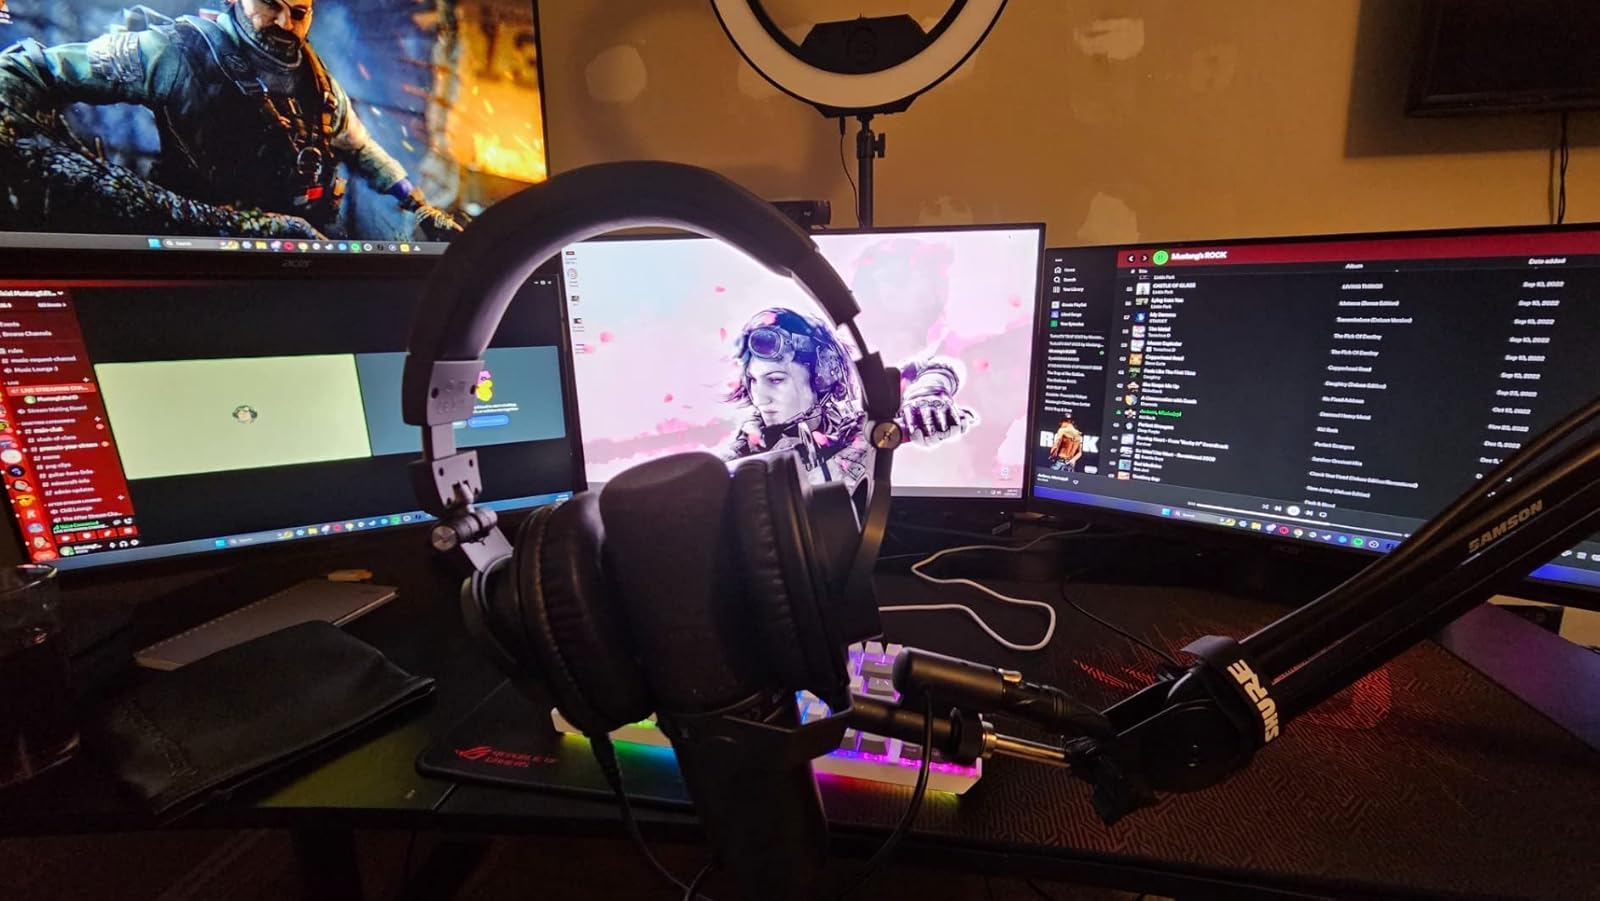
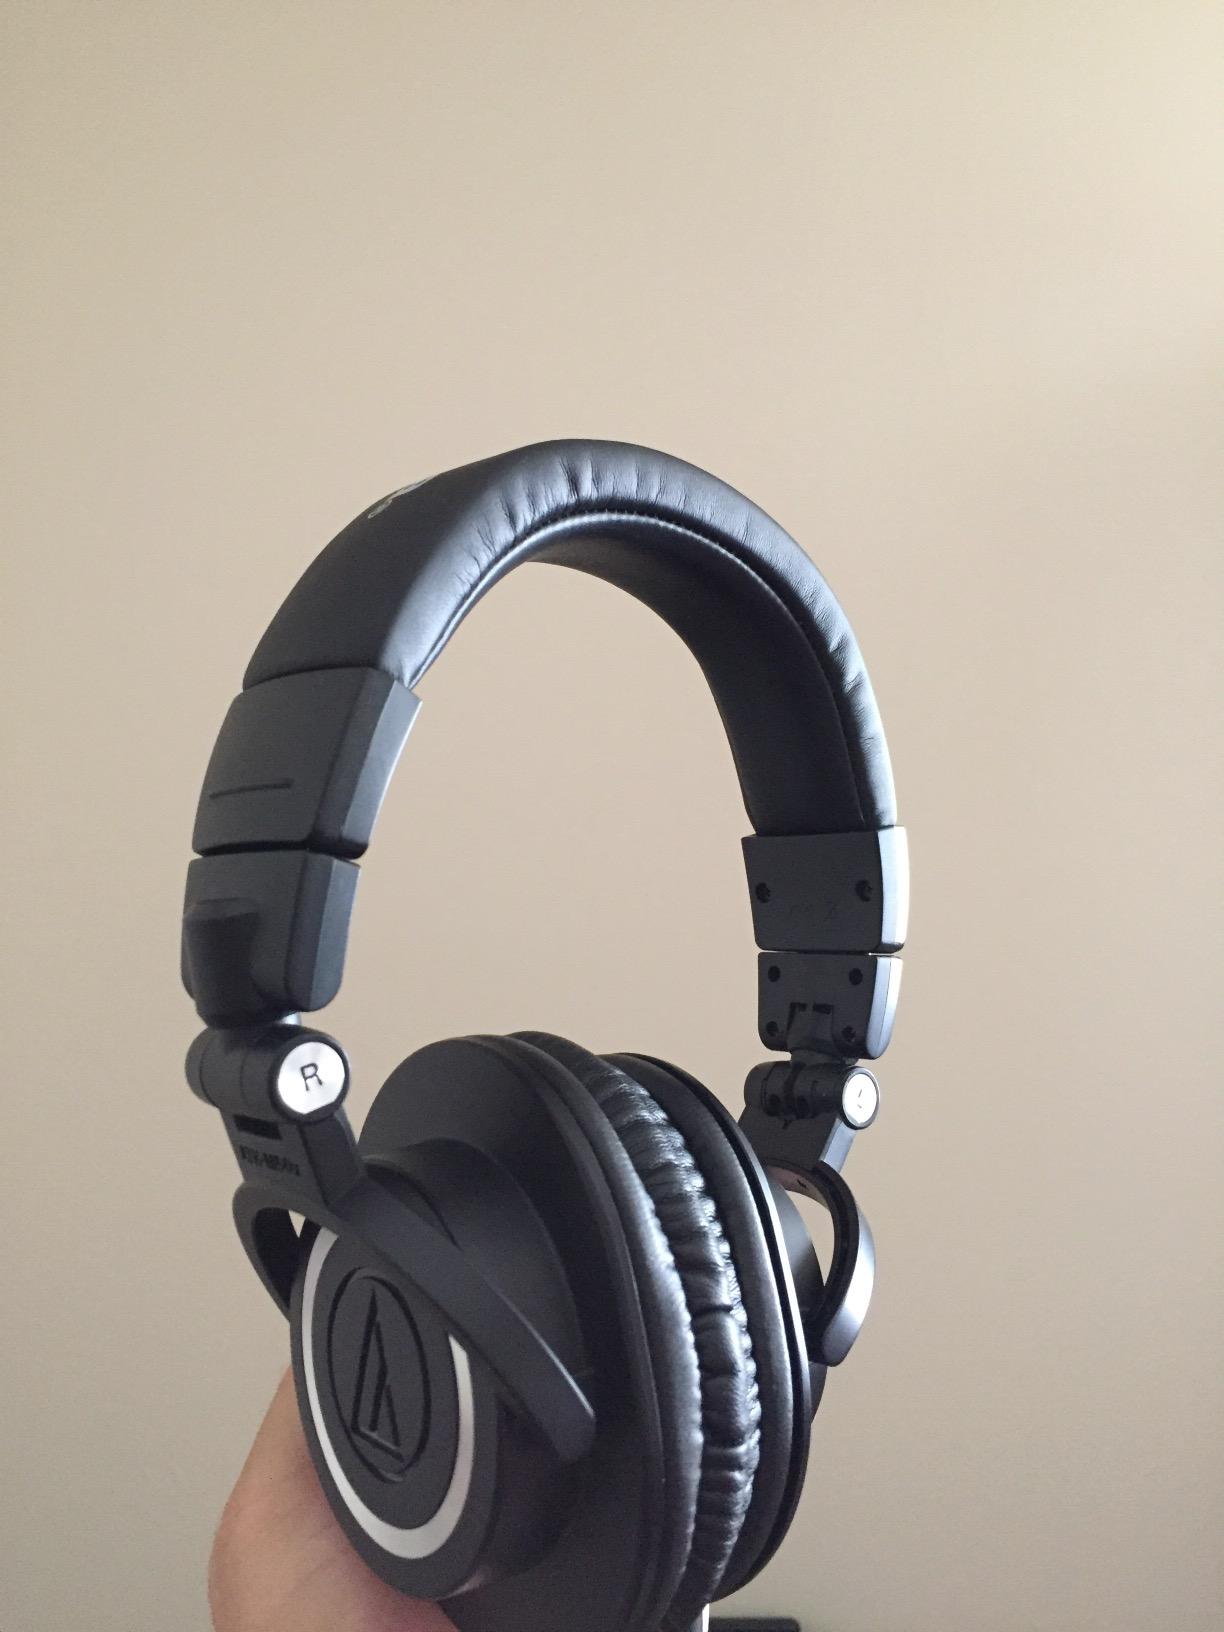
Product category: headphones
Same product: yes